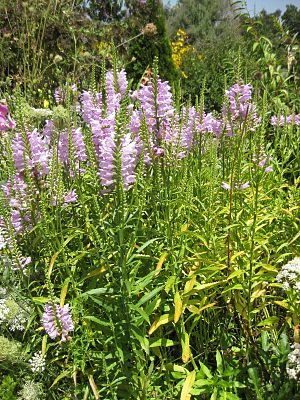
Drejeblomst / Galleri
Vækstform.
Drejeblomst er en staude med en opret vækst og endestillede aks med lyserøde blomster. De enkelte blomster kan tvinges ud i andre retninger end dem, de er vokset frem i - deraf navnet. Planten og sorter af den bruges som haveplante.